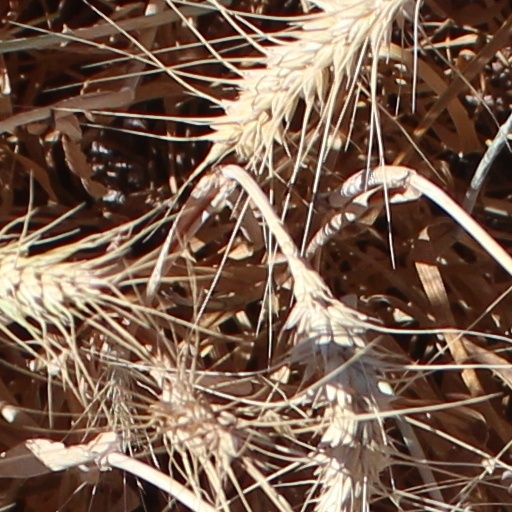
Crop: wheat